Polaco (slur)

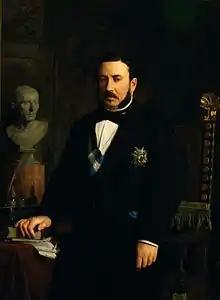
Sartorius

Historically the term "polacos" has been twice used in Spanish as an abuse or smear. In the late 18th century the name was applied to followers of one of two Madrid drama schools; in theatrical auditoria they used to trade insults with a competitive group, named "chorizos". The name allegedly stemmed from a cleric known as Padre Polaco, who used to lead his band. Both groupings were revived almost a century later with a popular zarzuela of Luis Mariano de Larra "Chorizos y polacos" (1876); the title immortalized both names, though there is no indication that they were used beyond the theatrical realm or had anything to do with Catalonia. Once more the term "polacos" emerged against an entirely different background in the mid-1850s; the name was applied to a faction of Partido Moderado. The grouping was led by Luis José Sartorius, a politician erroneously supposed to be of Polish origin. Because of the way the group operated, the terms "polacada", "polaquería" and "polaquísmo" soon started to stand for favoritism, cronyism and arbitrary personal decisions; the term "polaco" denoted a member of a clientelist political network. The name disappeared from public usage following Sartorius’ death, yet it enjoyed temporary revival in the 1880s and made it from the press to literature appearing in "Miau", a novel of Benito Pérez Galdós (1888). The term "polacada" barely survived in Spanish until today, in dictionaries defined as "an act of favoritism"; when denoting a crony the word "polaco" disappeared entirely. One more episode of Poland-related naming practice occurred during the lifetime of the First Spanish Republic. Few liberal politicians dubbed Spain "Poland of the South"; the term was by no means derogatory and it was supposed to suggest that like Poland in the late 18th century, Spain faced a threat of a foreign reactionary intervention. The name was not anyhow related to Catalonia; adopted only among a small circle of liberal intellectuals it was used in the 1870s and did not make it as a commonly used reference.